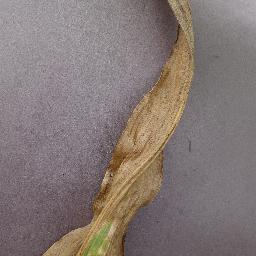
Label: Corn___Northern_Leaf_Blight